Cidade Limpa

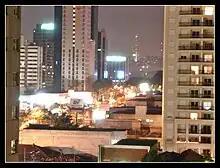
Before "Cidade Limpa":Ibirapuera Ave. (November 2005)

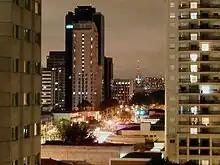
After "Cidade Limpa":Ibirapuera Ave. (March 2008)

Lei Cidade Limpa (Portuguese for "clean city law") is a law of the city of São Paulo, Brazil, put into law by proclamation in 2006 that prohibits advertising such as that of outdoor posters. It was proposed by mayor Gilberto Kassab.